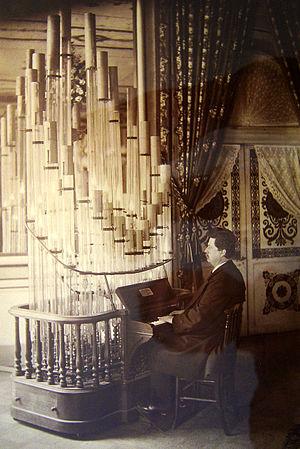
Wendelin Weißheimer, né le 26 février 1838 à Osthofen et mort le 10 juin 1910 à Nuremberg, est un compositeur et maître de chapelle allemand ; il était aussi écrivain concernant la musique.
Le pyrophone est un instrument ressemblant à un orgue dont les tuyaux en verre sont mis en vibration par des flammes d’hydrogène.